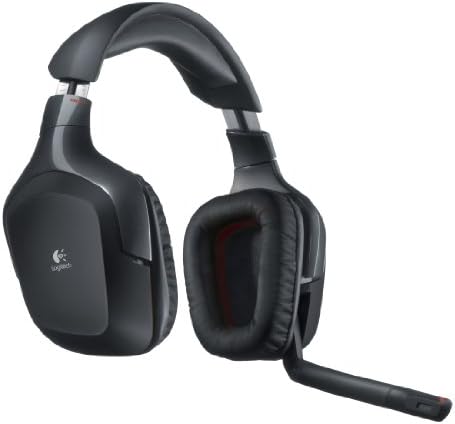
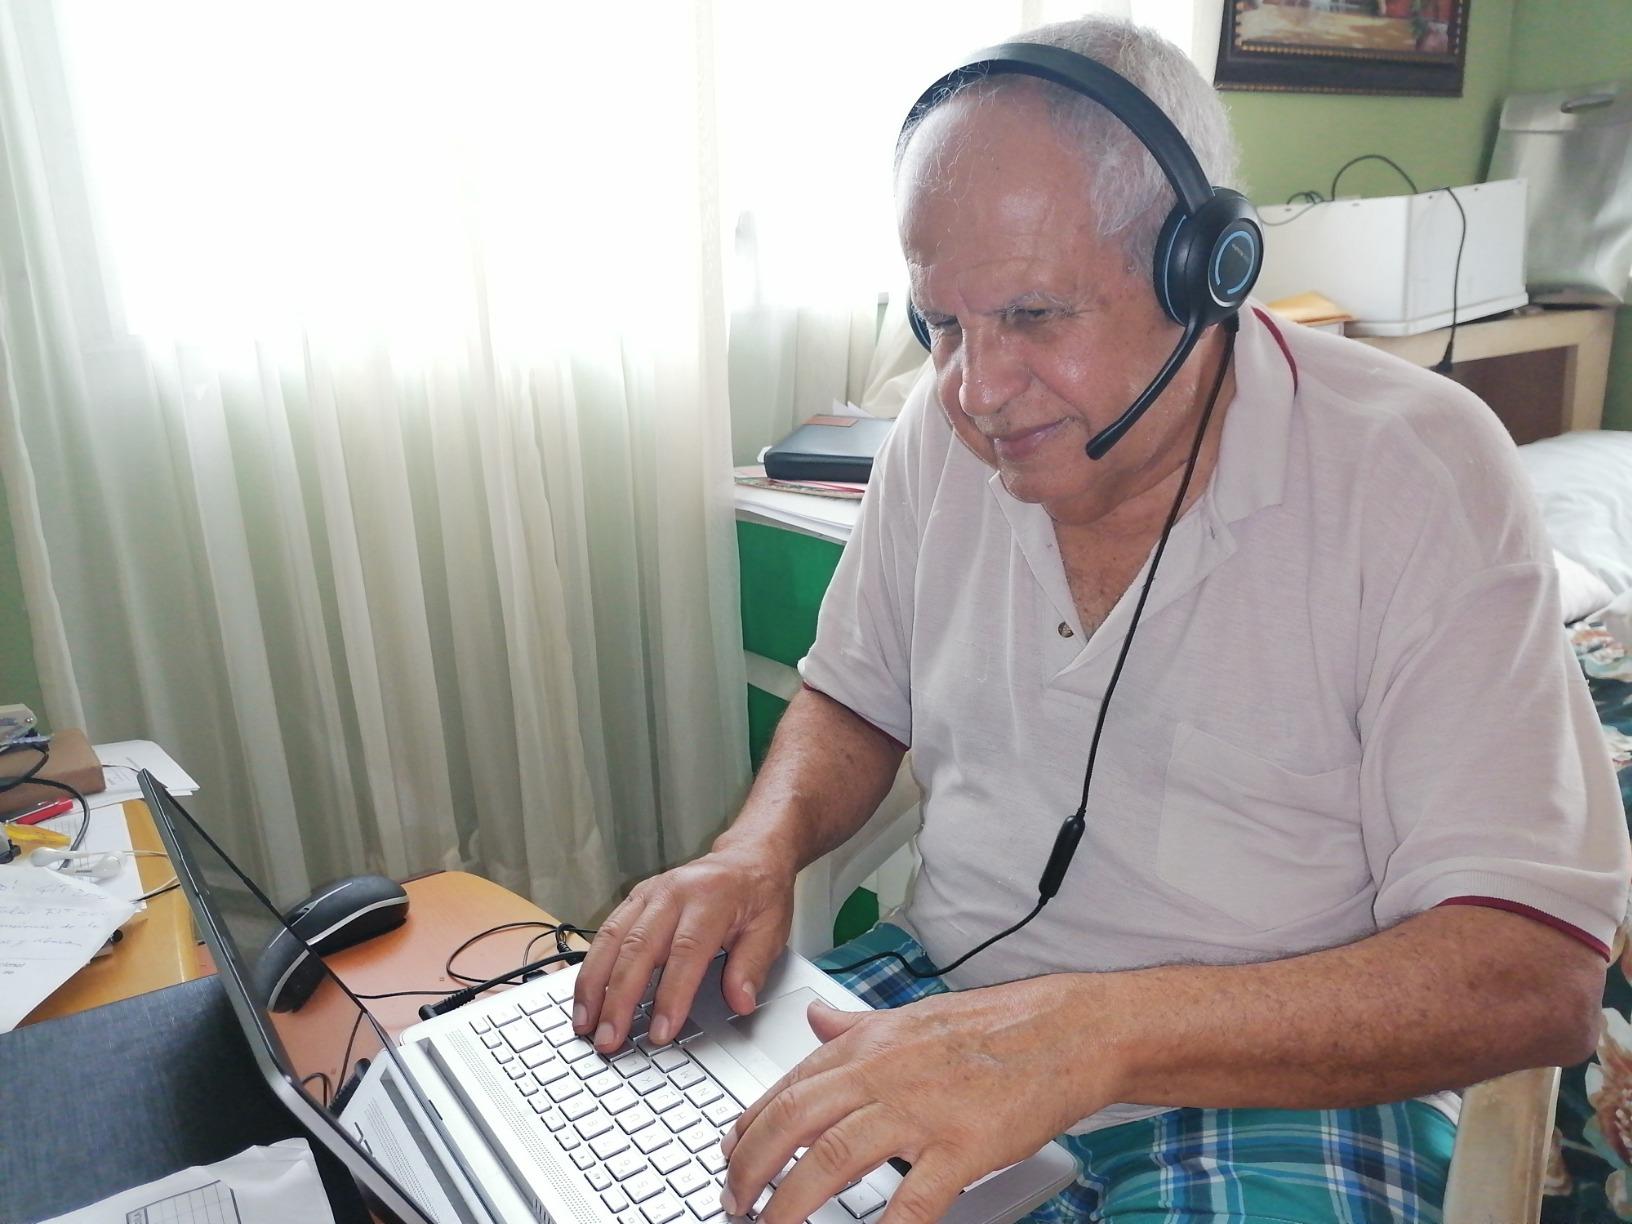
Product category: headphones
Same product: no